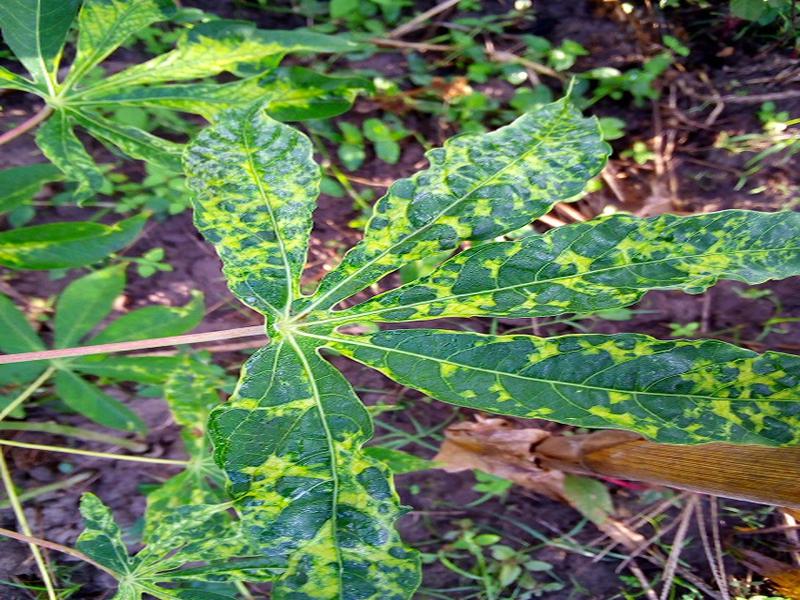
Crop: cassava
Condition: mosaic_disease